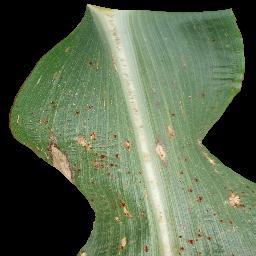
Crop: corn
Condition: (maize)_common_rust